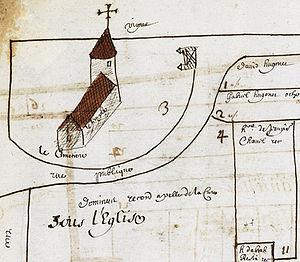
Représentation de l'église de Saint-Christophe sur le plan de Gollion de 1690 (ACV GB 58/a). A cette époque l'église se trouvait à l'emplacement du cimetière actuel. Ce n'est qu'en 1749 qu'elle fut transférée à son emplacement actuel
Gollion est une commune suisse du canton de Vaud, située dans le district de Morges.